Château de Gaillon

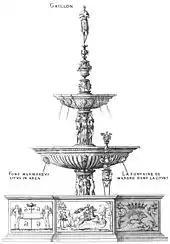
Marble Fountain, engraving by Jacques Androuet du Cerceau, 1576

At the center of the court once stood the finest fountain in France, which received its own plate in Jacques Androuet du Cerceau's "Les Plus Excellents Bastiments de France". The fountain was commissioned on 14 September 1506 from the Genoese sculptors Agostino Solari, Antonio della Porta and Pace Gazini, as a gift from the Republic of Venice to Cardinal d'Amboise, for having evicted the Sforza from Milan.